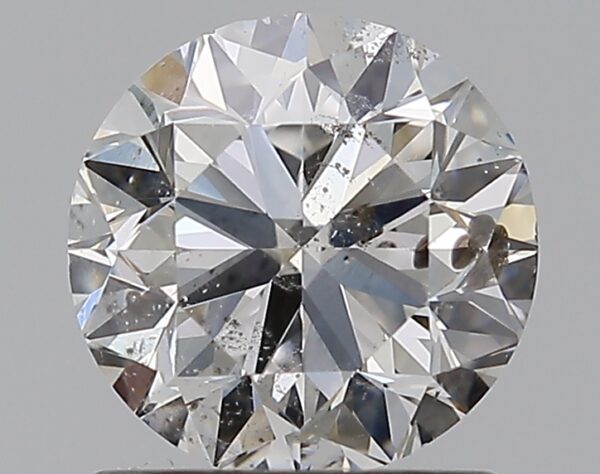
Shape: round
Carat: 1
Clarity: SI2
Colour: G
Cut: VG
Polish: EX
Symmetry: VG
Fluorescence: SL
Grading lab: IGI
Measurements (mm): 6.26 x 6.17 x 3.99